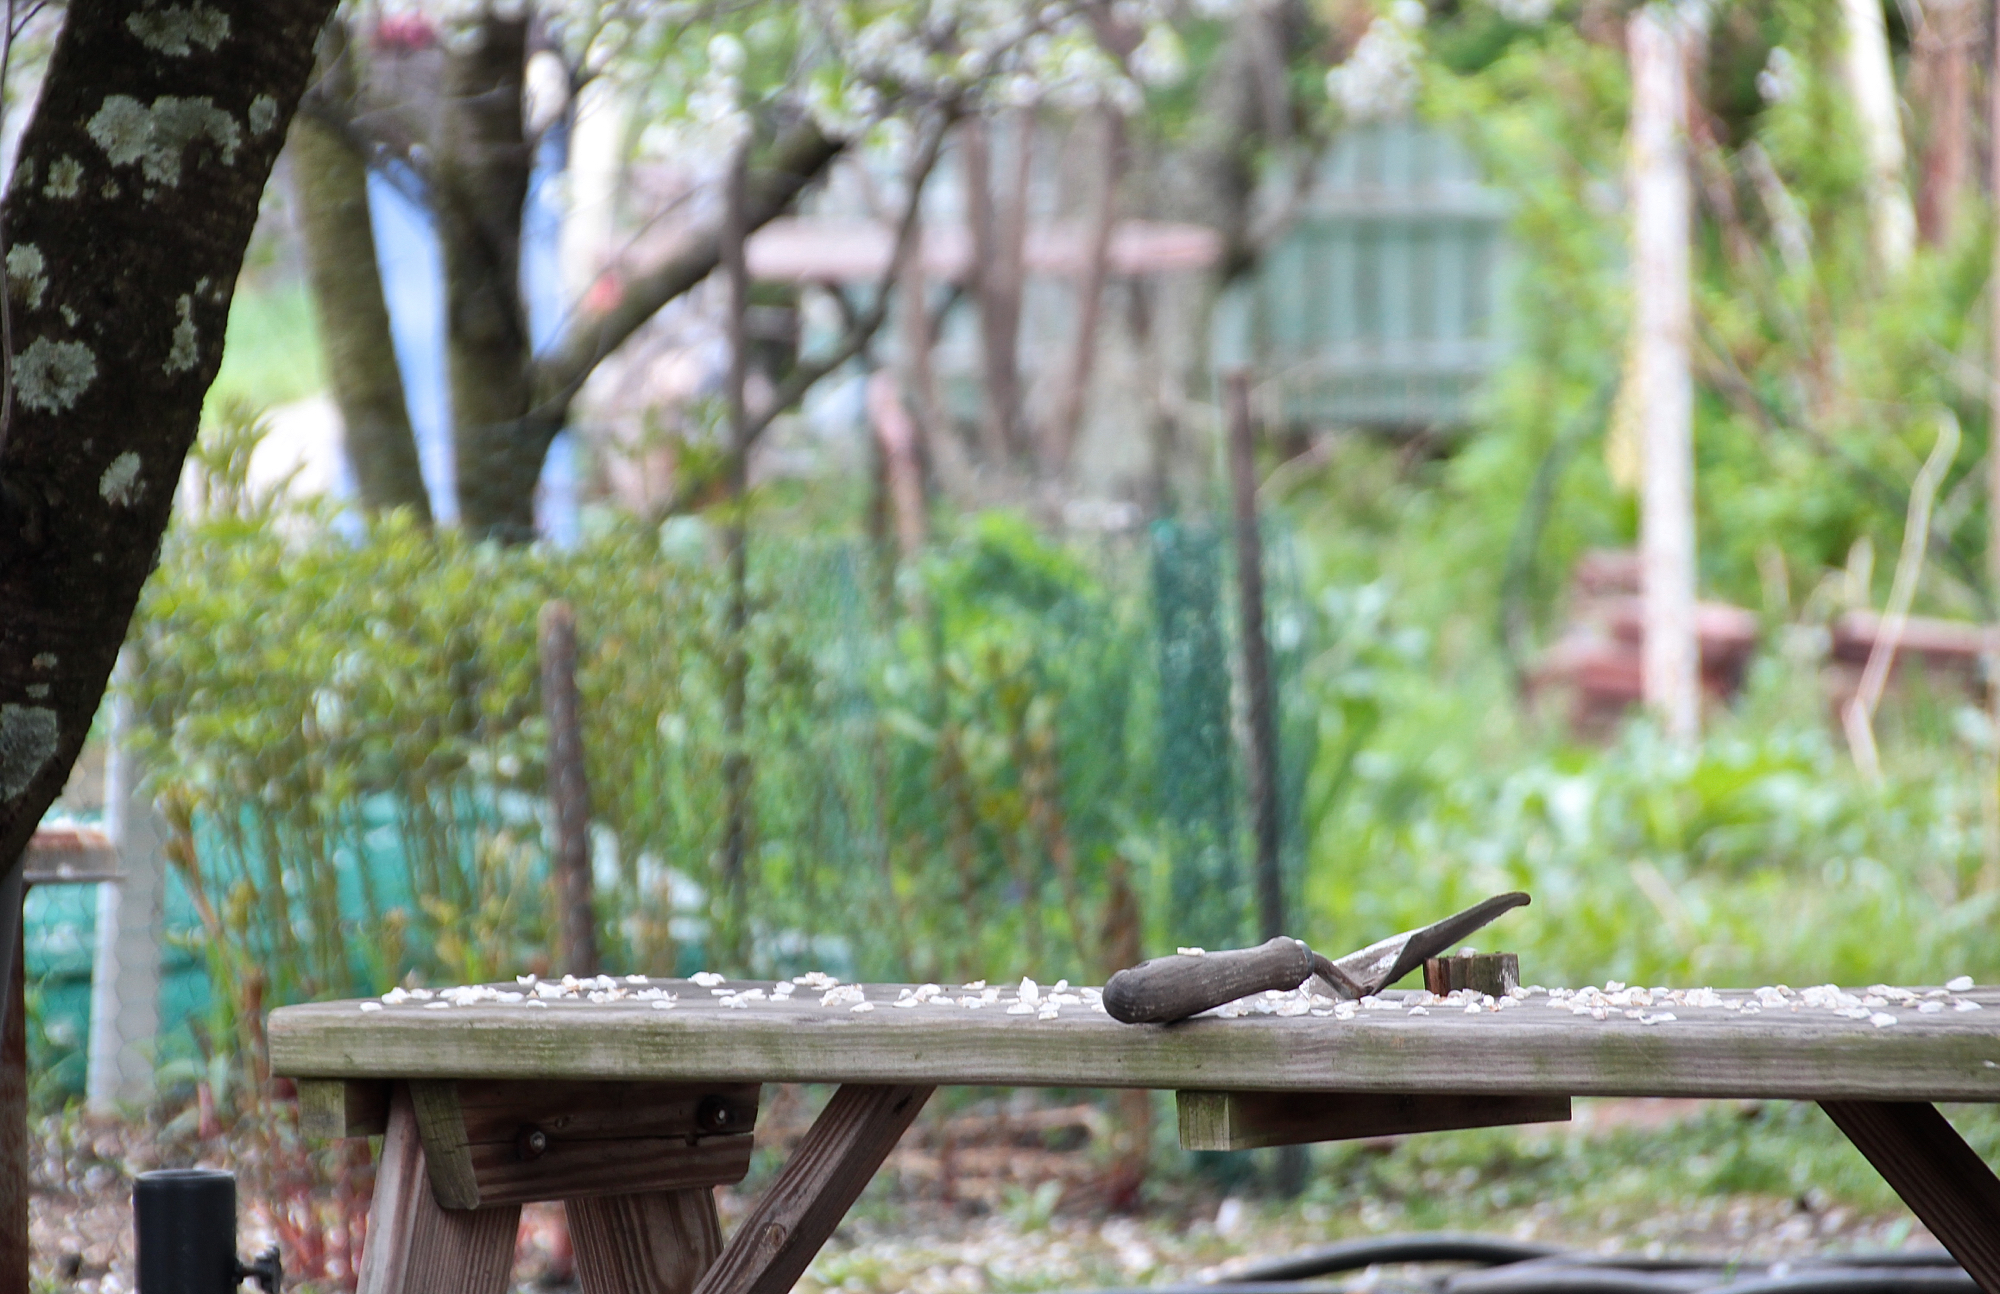
nature, branch, flower, wildlife, zoo, jungle, backyard, gap, garden, fauna, gardening, 3652015, odc, 365the2015edition, day127, day127365, 7may15, gapinwork